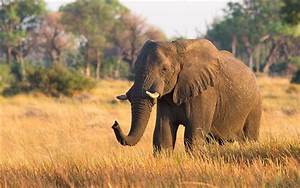
Label: elefante